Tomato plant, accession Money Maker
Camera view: bottom (45 deg); turntable rotation: 30 degrees
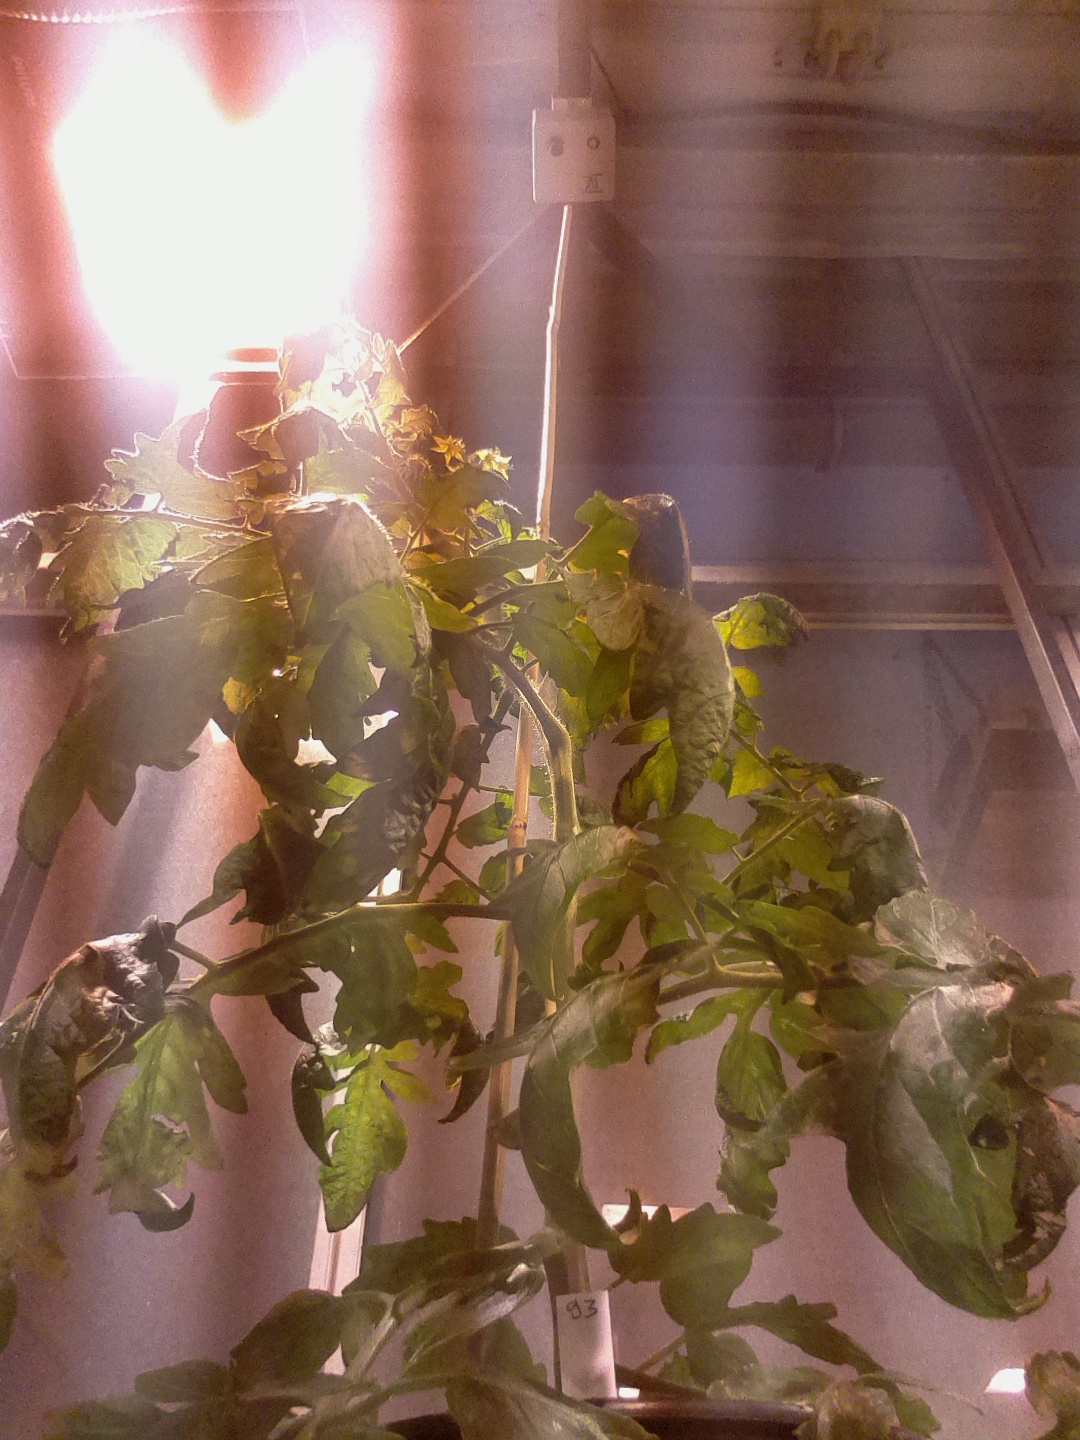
BBCH growth stage 68: Full flowering, 80%-90% of flowers open, more petals falling